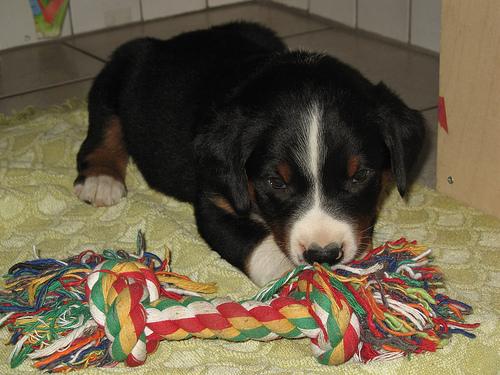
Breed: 234-n000091-Appenzeller